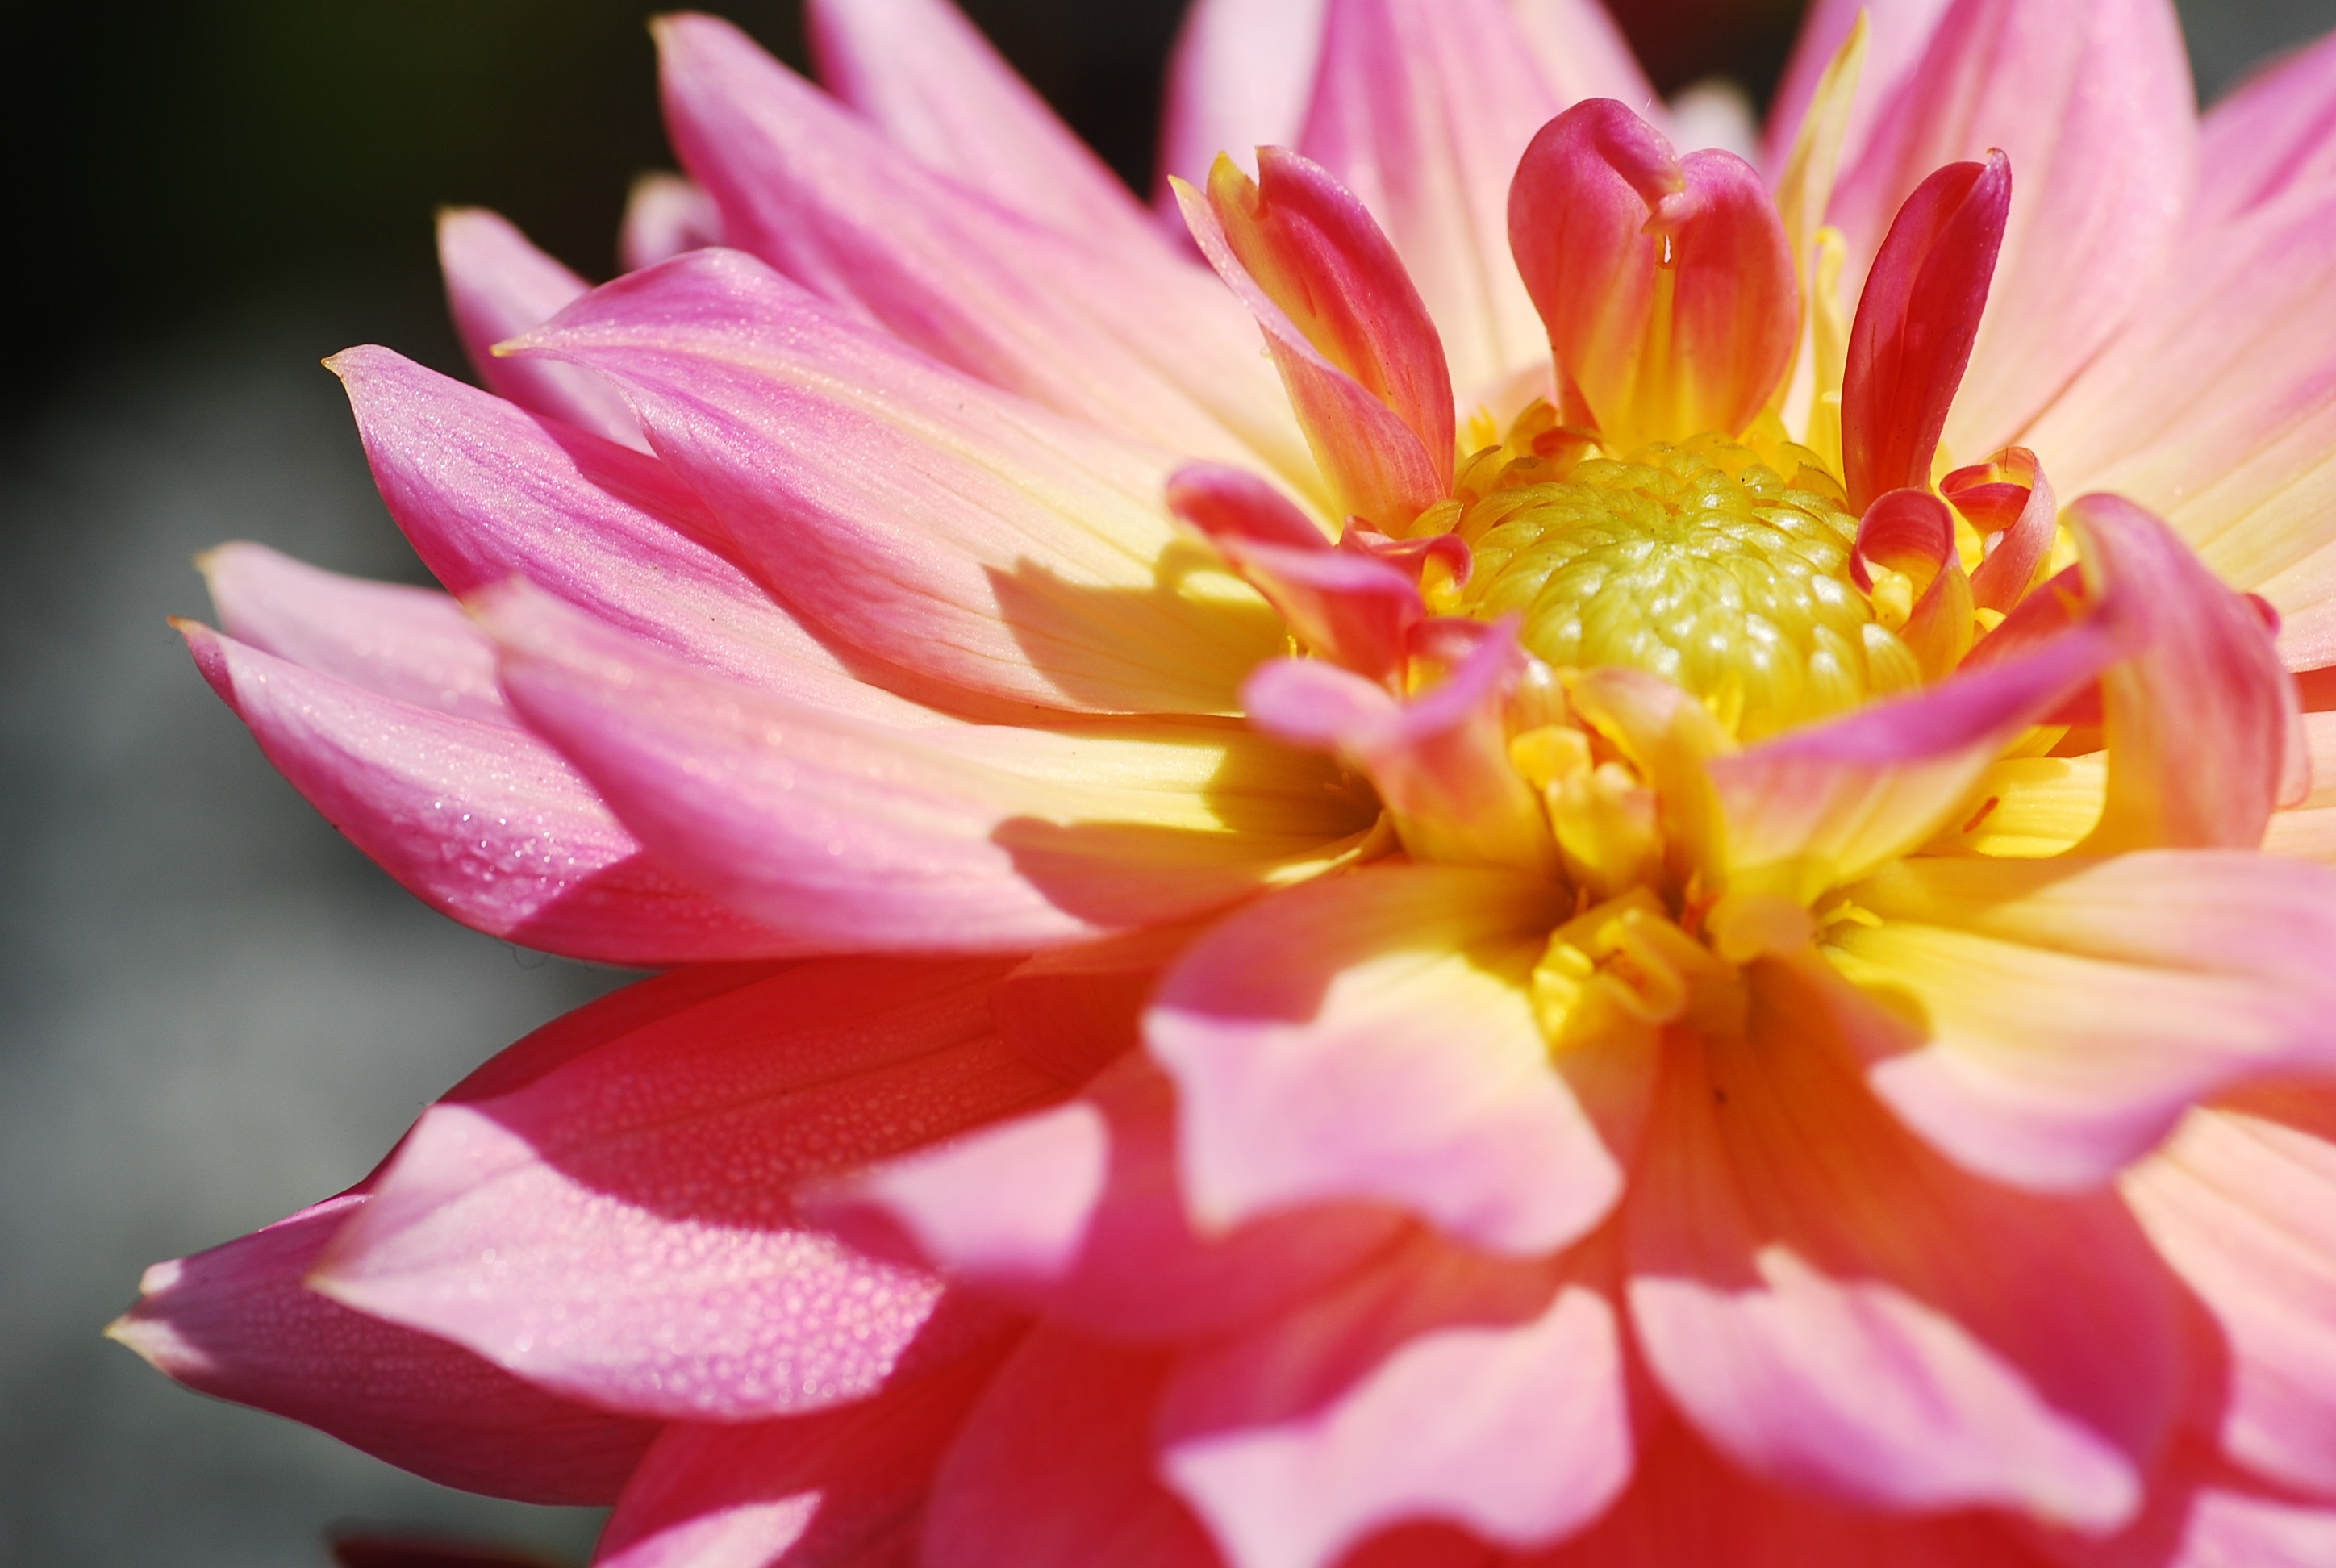
nature, blossom, plant, flower, petal, macro, pink, flora, thailand, close up, dahlia, lotus, macro photography, flowering plant, daisy family, land plant